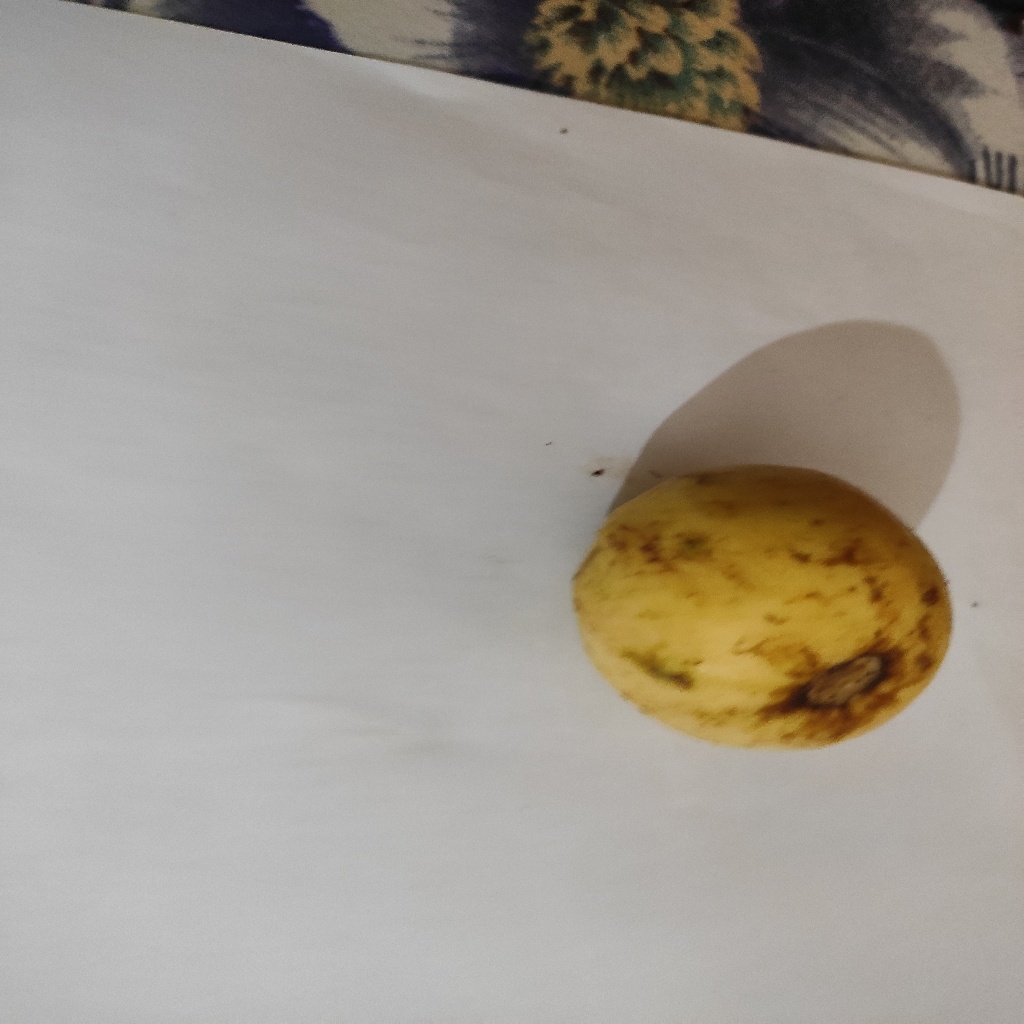
Crop: guava
Quality class: Class_B